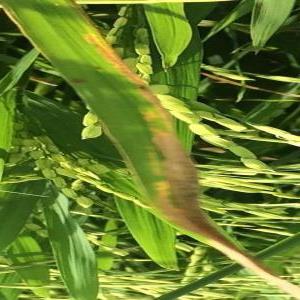
Disease: Bacterialblight